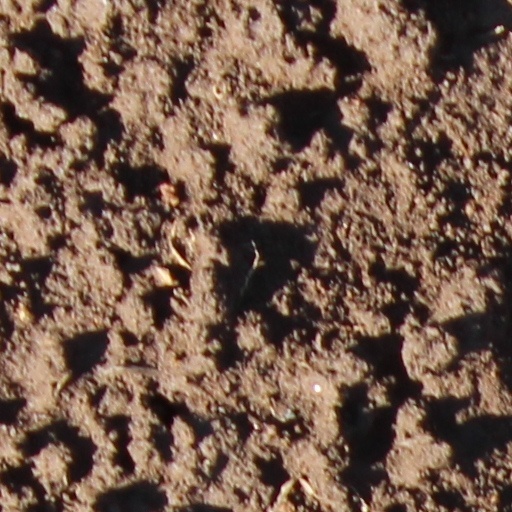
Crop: wheat